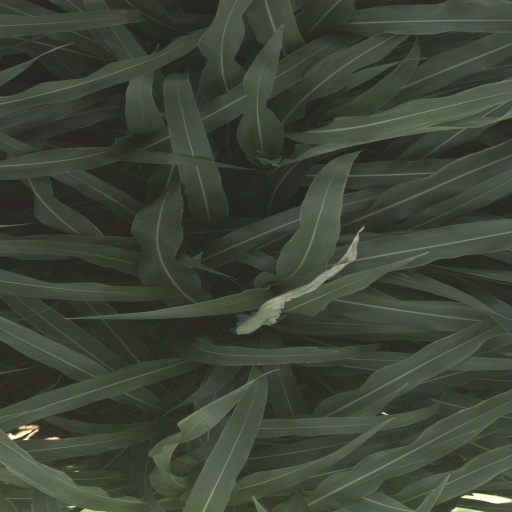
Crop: sorghum